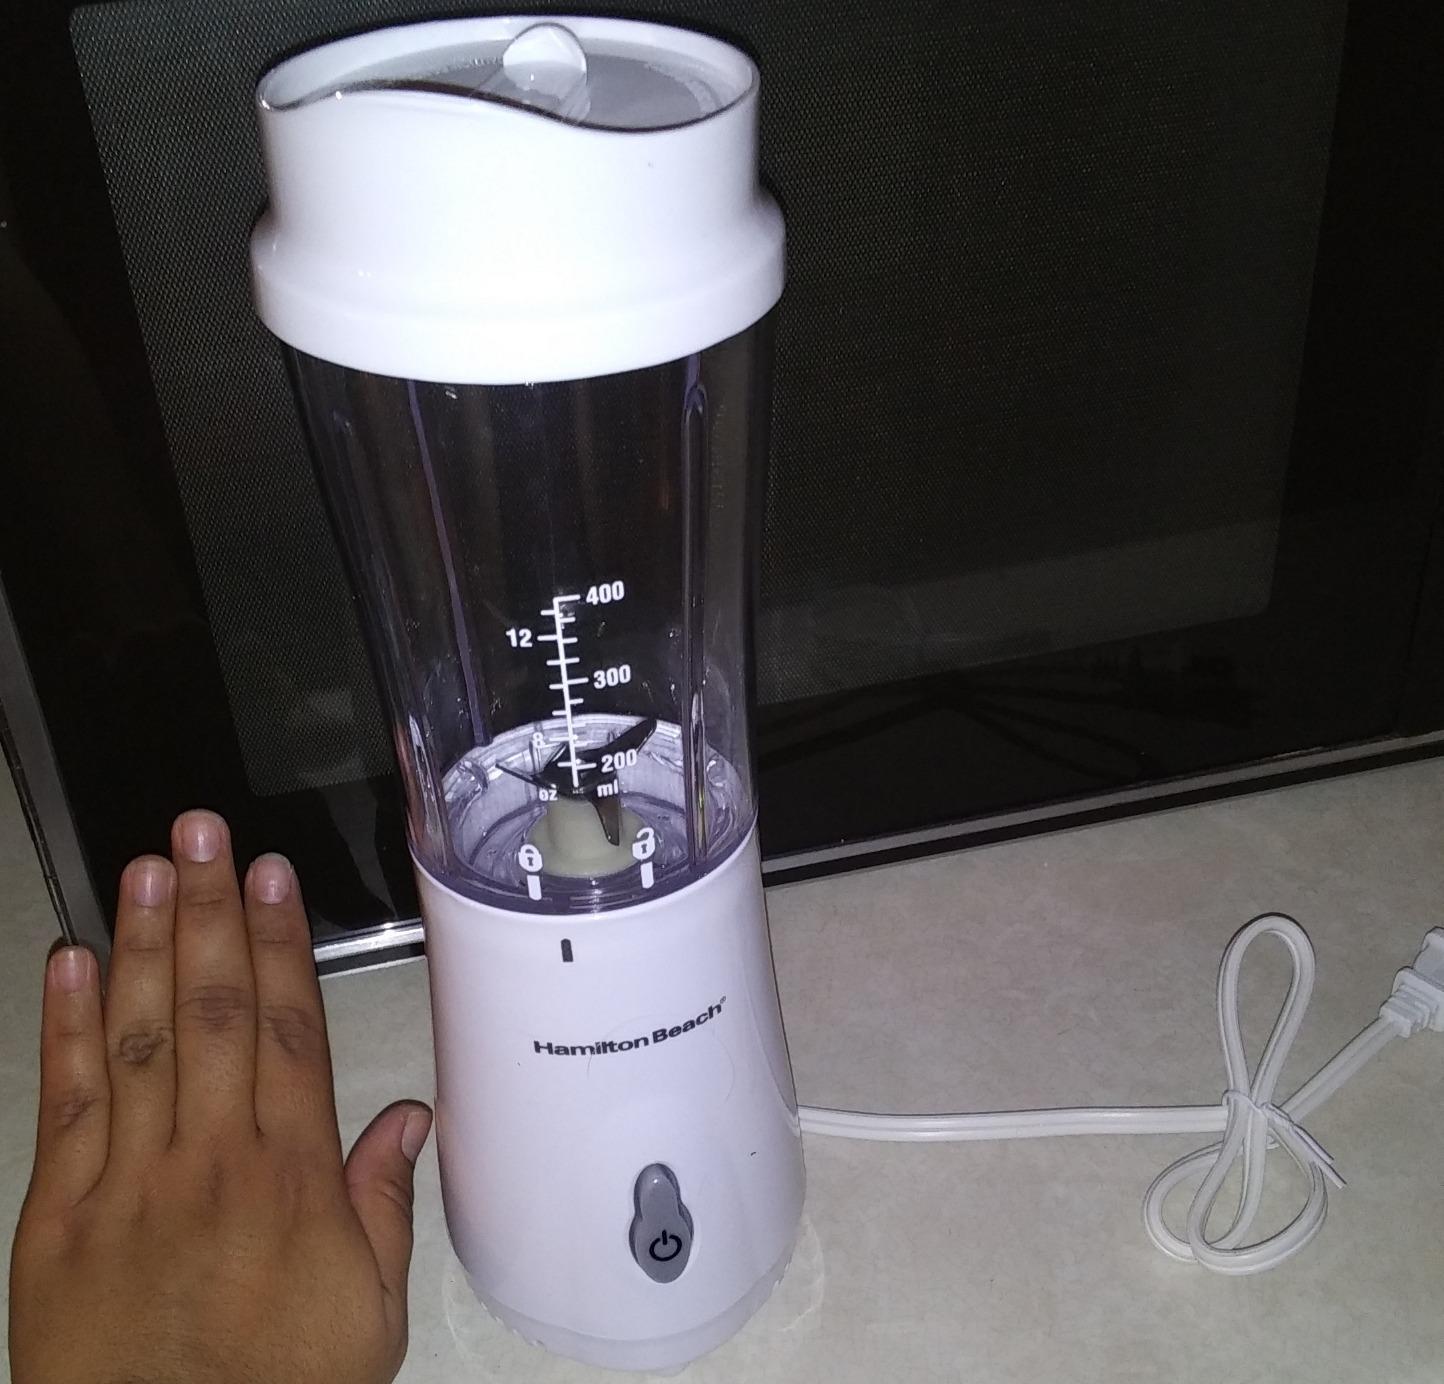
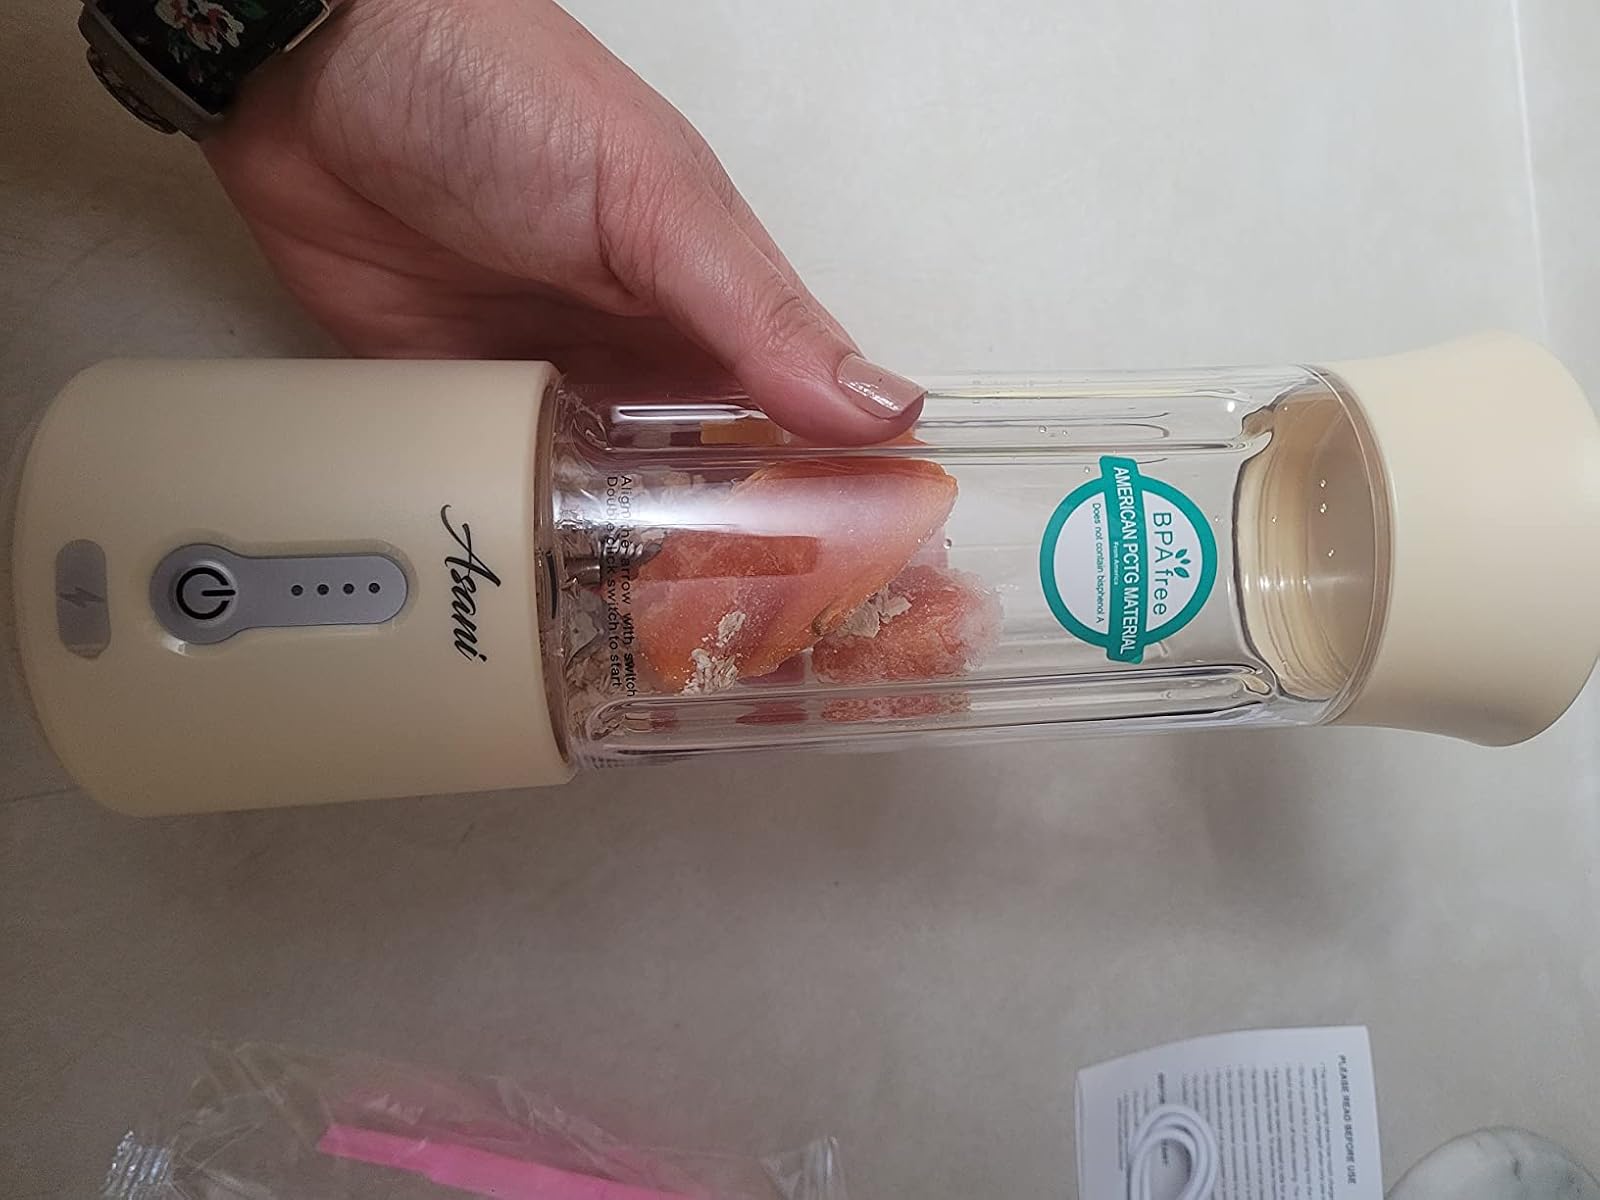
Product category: items_blender
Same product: no